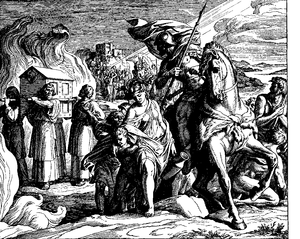
Gravure en bois pour «Die Bibel in Bildern», 1860."